Nirode Mazumdar

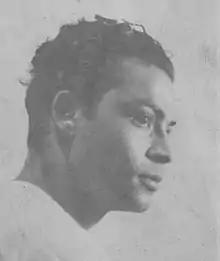
Nirode Mazumdar

His parents were originally from Taki, a town in the 24 Parganas district (now in North 24 Parganas district), but the family shifted to Calcutta. Nirode spent his childhood and adolescence in Kolkata (formerly Calcutta), India with his elder brother. At the age of six years, he started his studies in a school called "Bishnupur Shiksha Sangha" in Bishnupur with his elder brother Kamal Kumar but dropped his formal studies before completing high school. For sometime, he studied Sanskrit in a Tol at Kalighat. Nirode Mazumdar was the younger brother of renowned Bengali novelist Kamal Kumar Majumdar, their younger sister Shanu Lahiri (1928-2013) was also a noted painter and art educator.